Philip III of Spain

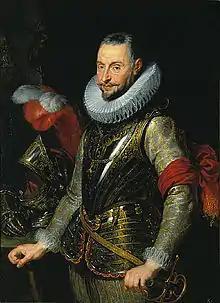
Ambrosio Spinola, one of Philip III's various imperial proconsuls, by Peter Paul Rubens

In the Netherlands, his father Philip II had bequeathed his remaining territories in the Low Countries to his daughter Isabella of Spain and her husband, Archduke Albert, under the condition that if she died without heirs, the province would return to the Spanish Crown. Given that Isabella was notoriously childless, it was clear that this was only intended to be a temporary measure, and that Philip II had envisaged an early revision to Philip III. As a result, Philip's foreign policy in the Netherlands would be exercised through the strong-willed archdukes, but in the knowledge that ultimately the Spanish Netherlands would return to him as king. Meanwhile, the Italian-born Ambrosio Spinola was to perform a crucial role as a Spanish general in the Army of Flanders. Having demonstrated his military prowess at the siege of Ostend in 1603, Spinola rapidly started to propose and implement policies almost independently of the central councils in Madrid, somehow managing to achieve military victories even without central funding from Spain. Lerma was uncertain of how to deal with Spinola; on the one hand, Lerma desperately needed a successful military commander in the Netherlands—on the other, Lerma was contemptuous of Spinola's relatively low origins and cautious of his potential to destabilize Lerma at court. In the years leading to the outbreak of war in 1618, Spinola was working to produce a plan to finally defeat the Dutch Republic, involving an intervention in the Rhineland followed by fresh hostilities aiming to cut the Low Countries in two: portrayed at the time as the 'spider in the web' of Catholic politics in the region, Spinola was operating without significant consultation with Philip in Madrid.